Romance of the Three Kingdoms (2009 animation)

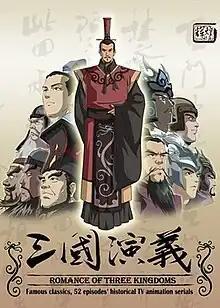

Romance of the Three Kingdoms ( "Sānguóyănyì"; "Saikyō bushō-den sangokuengi") is a 2009 animated television series based on the classic 14th century novel of the same name by Luo Guanzhong joint produced by the Beijing Huihuang Animation Company of China and Future Planet of Japan. It was broadcast in Japan starting April 2010.